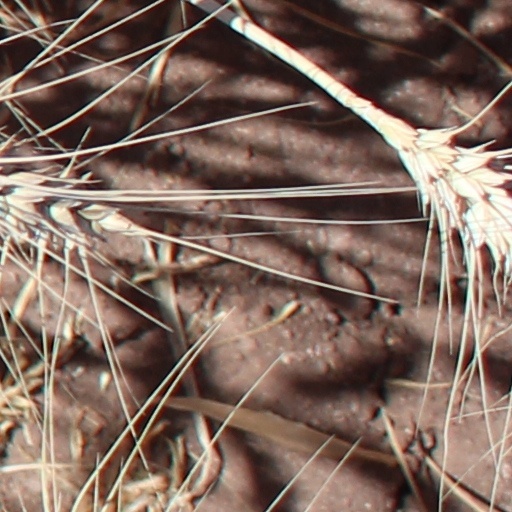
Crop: wheat